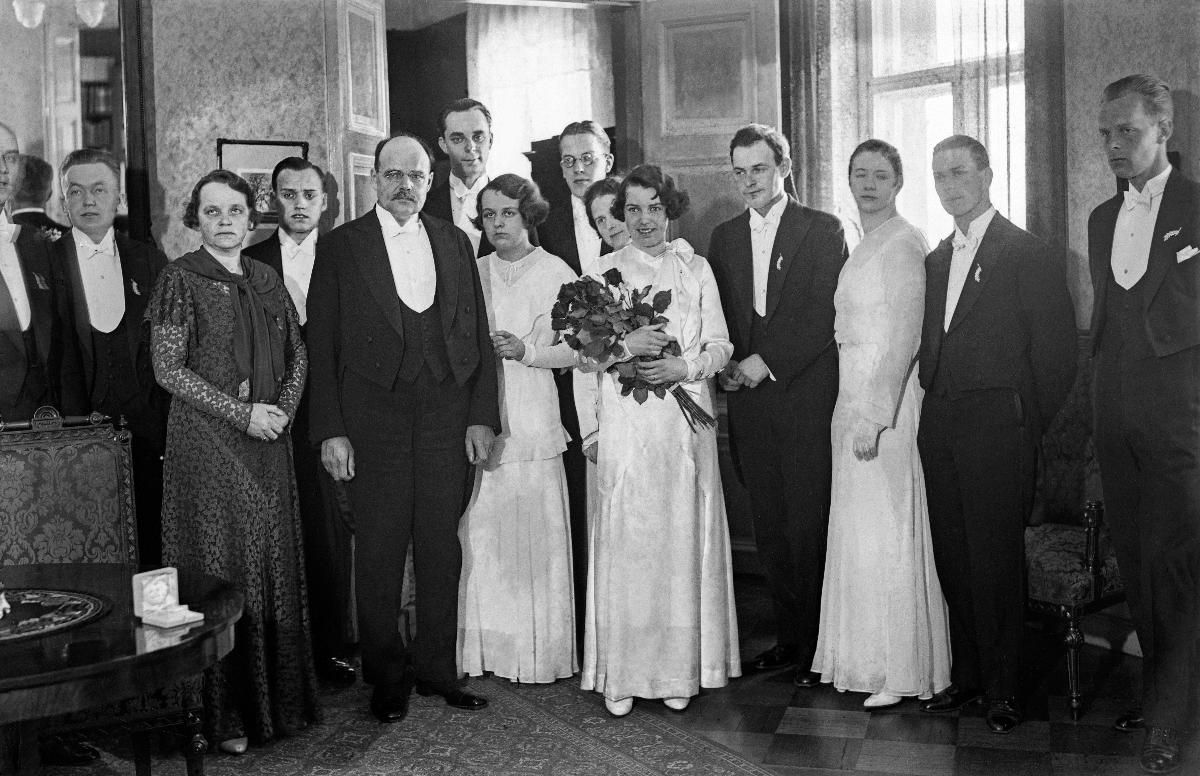
Helsingin yliopiston filosofisen tiedekunnan promootio
Helsingfors universitets filosofiska fakultetens promotion; Helsinki University Faculty of Philosophy Promotion
sisällön kuvaus: Helsingin yliopiston filosofisen tiedekunnan promootio Helsingissä 31.5.1932. Kunniavierailu yleisen seppeleensitoja Lena Brotheruksen luona. content description: Helsinki University Faculty of Philosophy Promotion in Helsinki 31.5.1932. Visit of honour payed at Miss Lena Brotherus, the Official Wreath weaver. innehållsbeskrivning: Helsingfors universitets filosofiska fakultetens promotion i Helsingfors 31.5.1932. Den allmänna kransbinderskan, fröken Lena Brotherus uppvaktas.
Kuvaaja: Sundström, Hugo, kuvaaja
Vuosi: 1932
Paikka: Suomi, Uusimaa, Helsinki
Aiheet: Brotherus, Helena; yliopistot; promootiot; seppeleensitojat; HBL; universities; conferment ceremonies; promotions; wreath weavers; högskolor; promotioner; universitet; kransbinderskor